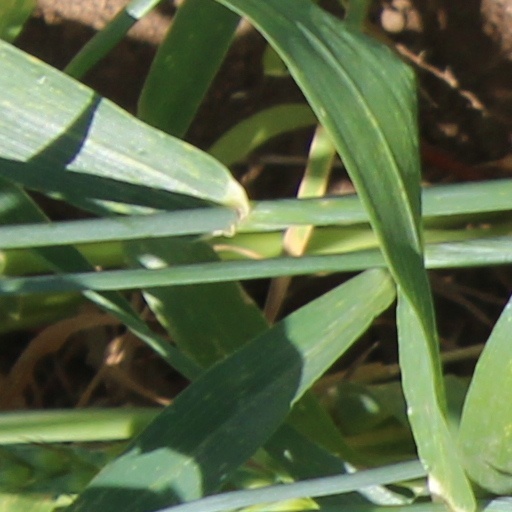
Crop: wheat